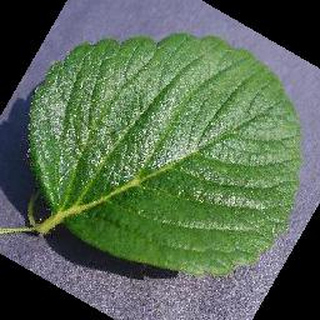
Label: healthy_strawberry